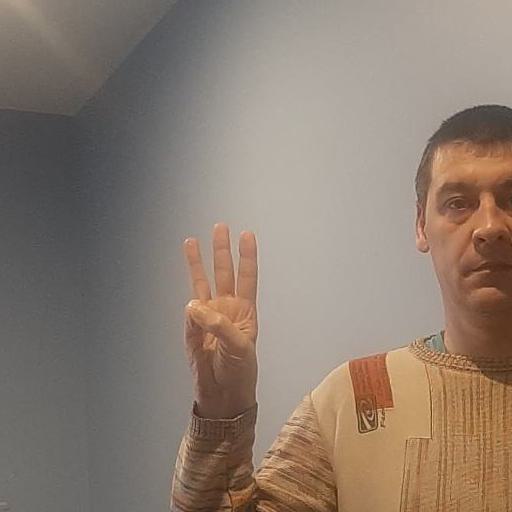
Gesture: three